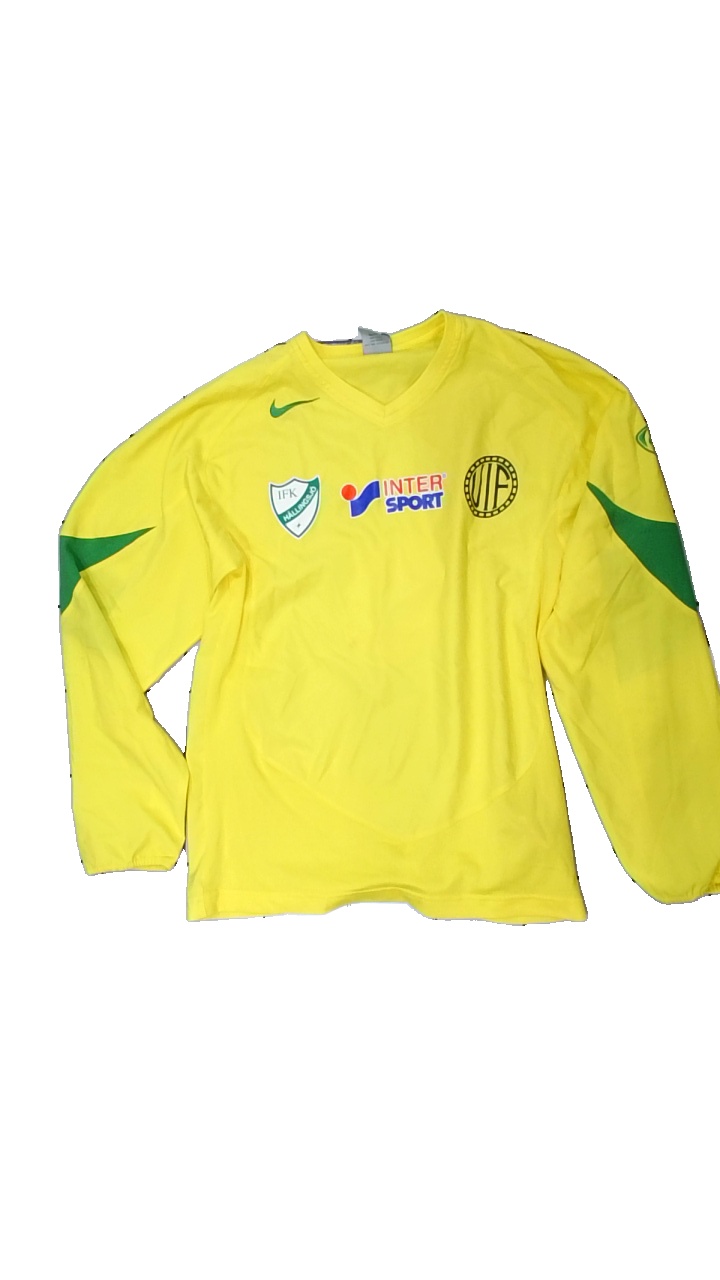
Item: Training Top (Men)
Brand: Nike
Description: gul träningströja med reklamtryck och logga, flera små fläckar
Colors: Yellow, Green
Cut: Regular
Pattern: Logo print
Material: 100% polyester
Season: All
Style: Sports
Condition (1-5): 4
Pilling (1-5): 5
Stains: Minor
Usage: Export
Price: <50